Skin (2008 film)

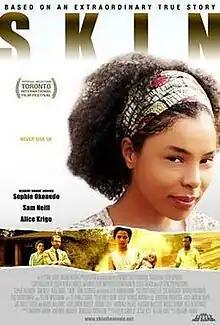
Theatrical poster

Skin is a 2008 biographical drama film directed by Anthony Fabian. It is based on the book "When She Was White: The True Story of a Family Divided by Race" by Judith Stone, and the life of Sandra Laing, a South African woman born to white parents, who was classified as "Coloured" during the apartheid era, presumably due to a genetic case of atavism.